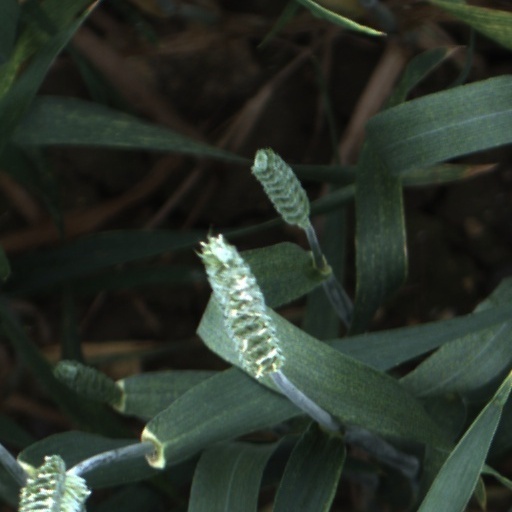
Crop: wheat